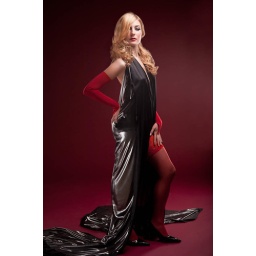
Perfect blonde in a black dress on red background